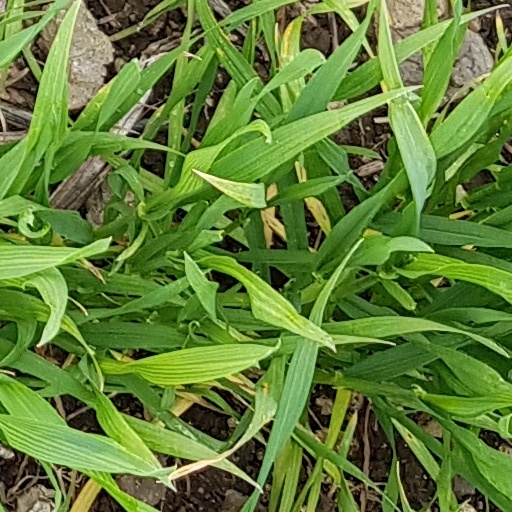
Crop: wheat